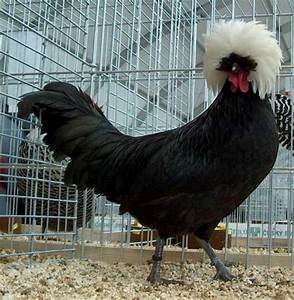
Label: chicken